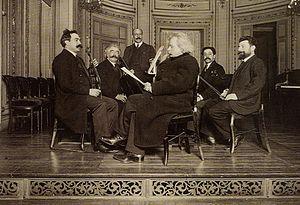
Edvard Hagerup Grieg [ˈɛdʋɑʁd ˈhɑːgəʁʉp ˈgʁɪg] est un compositeur et pianiste norvégien de la période romantique. Sa découverte en 1863 du folklore norvégien et de ses danses paysannes en fera toute sa vie un militant inépuisable d'un art musical national. Grand harmoniste, maître de la petite forme, il composera ses œuvres les plus célèbres dans le domaine orchestral comme le Concerto pour piano en la mineur, et Peer Gynt, musique de scène composée pour le drame d'Henrik Ibsen.